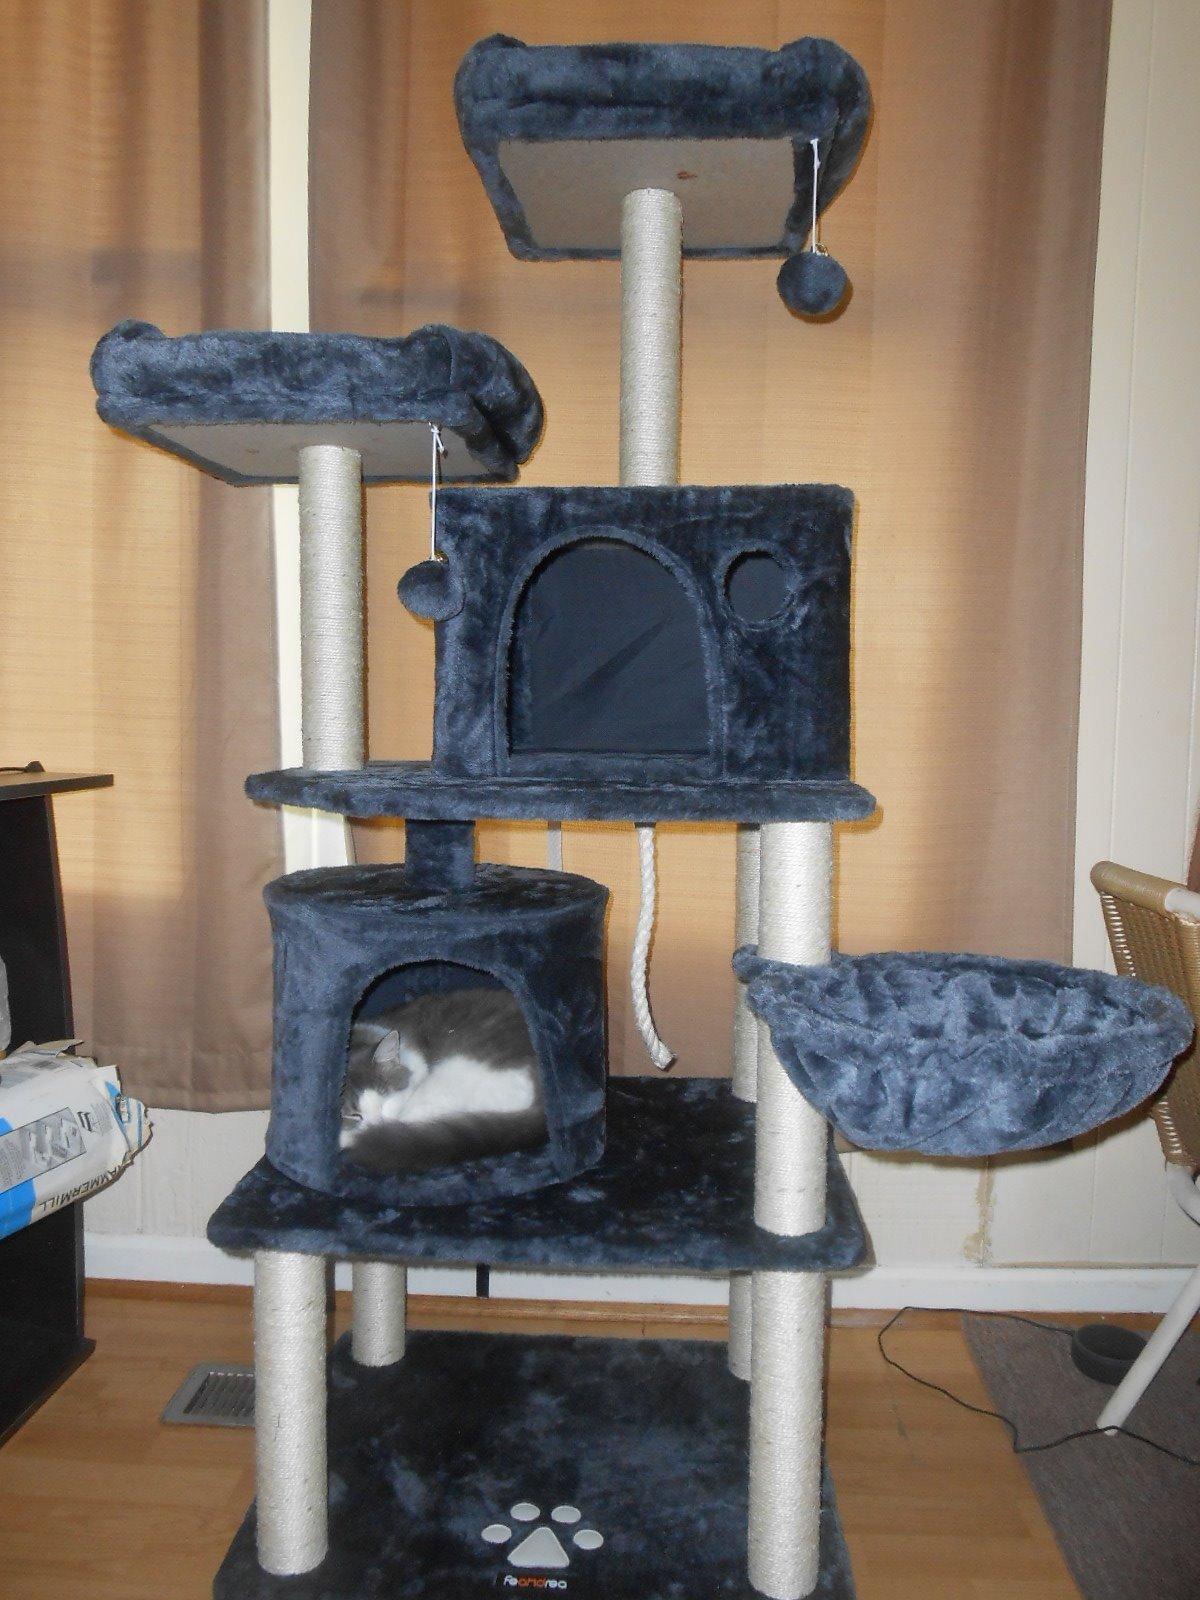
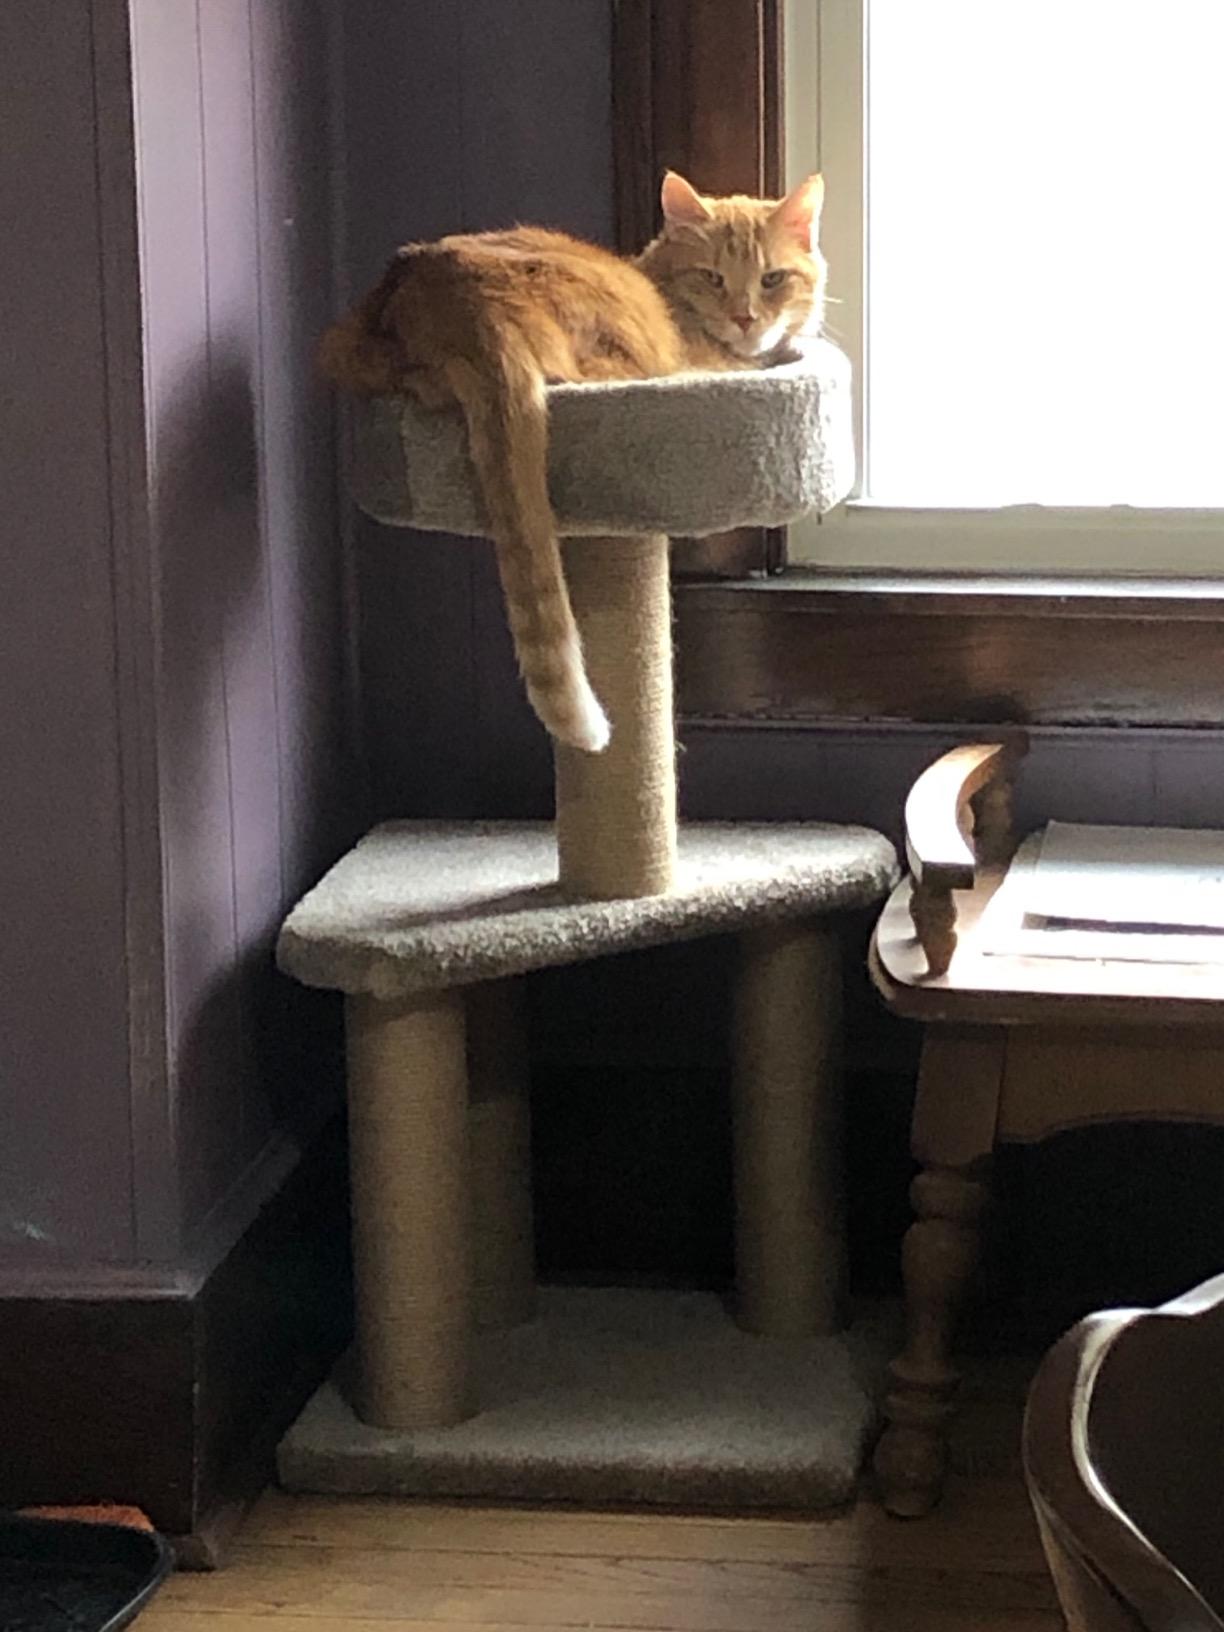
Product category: items_cat tree
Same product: no